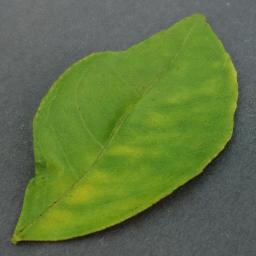
Label: Orange___Haunglongbing_(Citrus_greening)